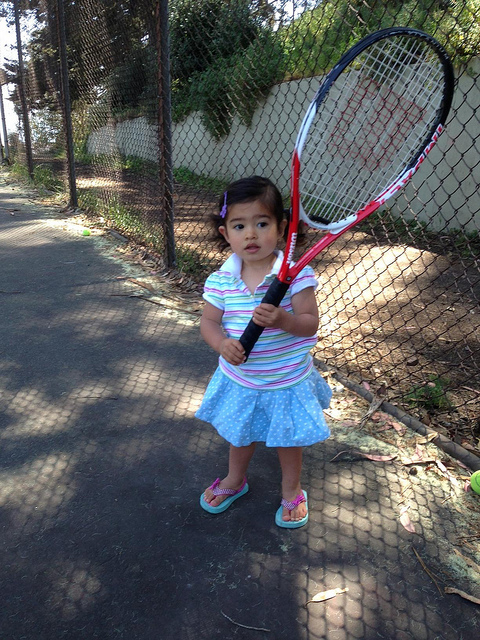
đứa trẻ cầm vợt tennis đang đứng ngoài đường